Beqasoor

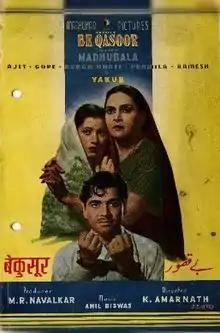
"Beqasoor" film

Beqasoor ('Innocent') is a 1950 social drama film, directed by K. Amarnath, produced by M. R. Navalkar and starring Madhubala, Ajit and Durga Khote in lead roles. The film is a family drama and revolves around an inspector who is framed for doing black marketing and his wife who is forced to dance for money.